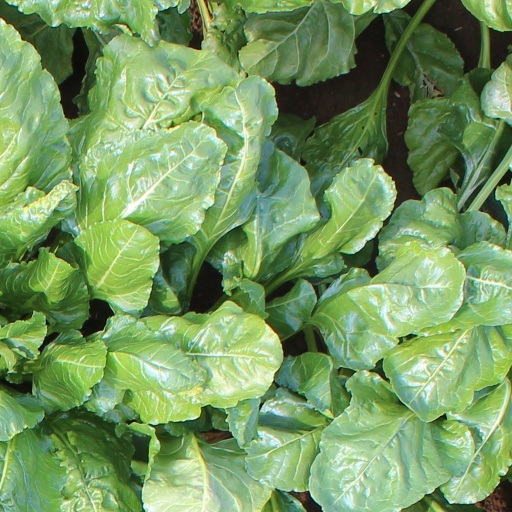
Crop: sugar beet